Flint, Michigan

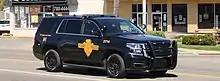
A Flint police vehicle

Half of Flint's fourteen tallest buildings were built during the 1920s. The 19-story Genesee Towers, formerly the city's tallest building, was completed in 1968. The building became unused in later years and fell into severe disrepair: a cautionary sign warning of falling debris was put on the sidewalk in front of it. An investment company purchased the building for $1, and it was demolished (by implosion) on December 22, 2013.